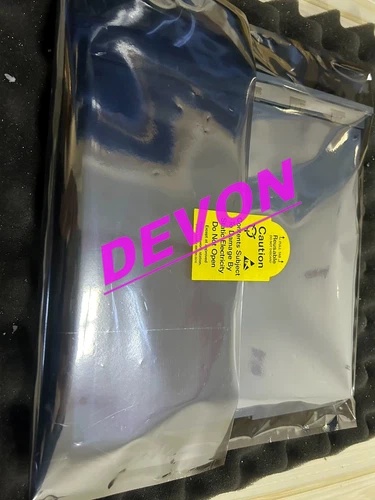
3500/42M-09-00 176449-02+140471-01 Proximitor Seismic Monitor
3500/42M-09-00 176449-02+140471-01 Proximitor Seismic Monitor Special reminder: https://360plcworld.com can pay online. If you need more product pictures, more quantity, or other questions. (E-mail: sales@360dcs.com what app: +1-(626)-546-8504) Brand New
Brand: 360DCS
Category: Hardware > Tools > Measuring Tools & Sensors > Seismometer > Long-Period Seismometers